DNA supercoil

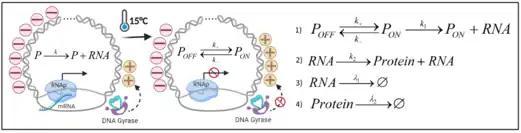
Illustration of how cold shock affects the supercoiling state of the DNA, by blocking the activity of Gyrase. The signs ' − ' and '+' represent negative and positive supercoiling, respectively. Created with BioRender.com. Also shown is a stochastic model of gene expression during cold shock as a function of the global DNA supercoiling state. The transition from ON to OFF of the promoter (P) causes the locking of transcription (i.e. RNA production). When ON, the promoter can produce RNA, from which proteins can be produced. RNA and proteins are always subject to degradation or dilution due to cell division.

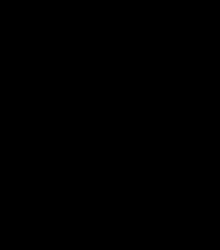
Drawing showing the difference between a circular DNA chromosome (a plasmid) with a secondary helical twist only, and one containing an additional tertiary superhelical twist superimposed on the secondary helical winding.

In nature, circular DNA is always isolated as a higher-order helix-upon-a-helix, known as a "superhelix". In discussions of this subject, the Watson–Crick twist is referred to as a "secondary" winding, and the superhelices as a "tertiary" winding. The sketch on the left indicates a "relaxed", or "open circular" Watson–Crick double-helix, and, next to it, a right-handed superhelix. The "relaxed" structure on the left is not found unless the chromosome is nicked; the superhelix is the form usually found in nature.